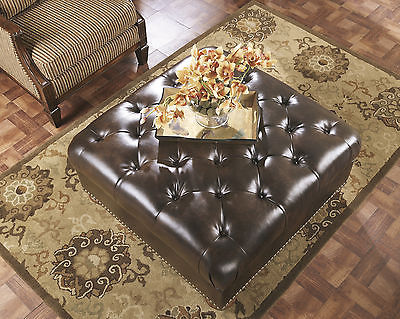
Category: sofa